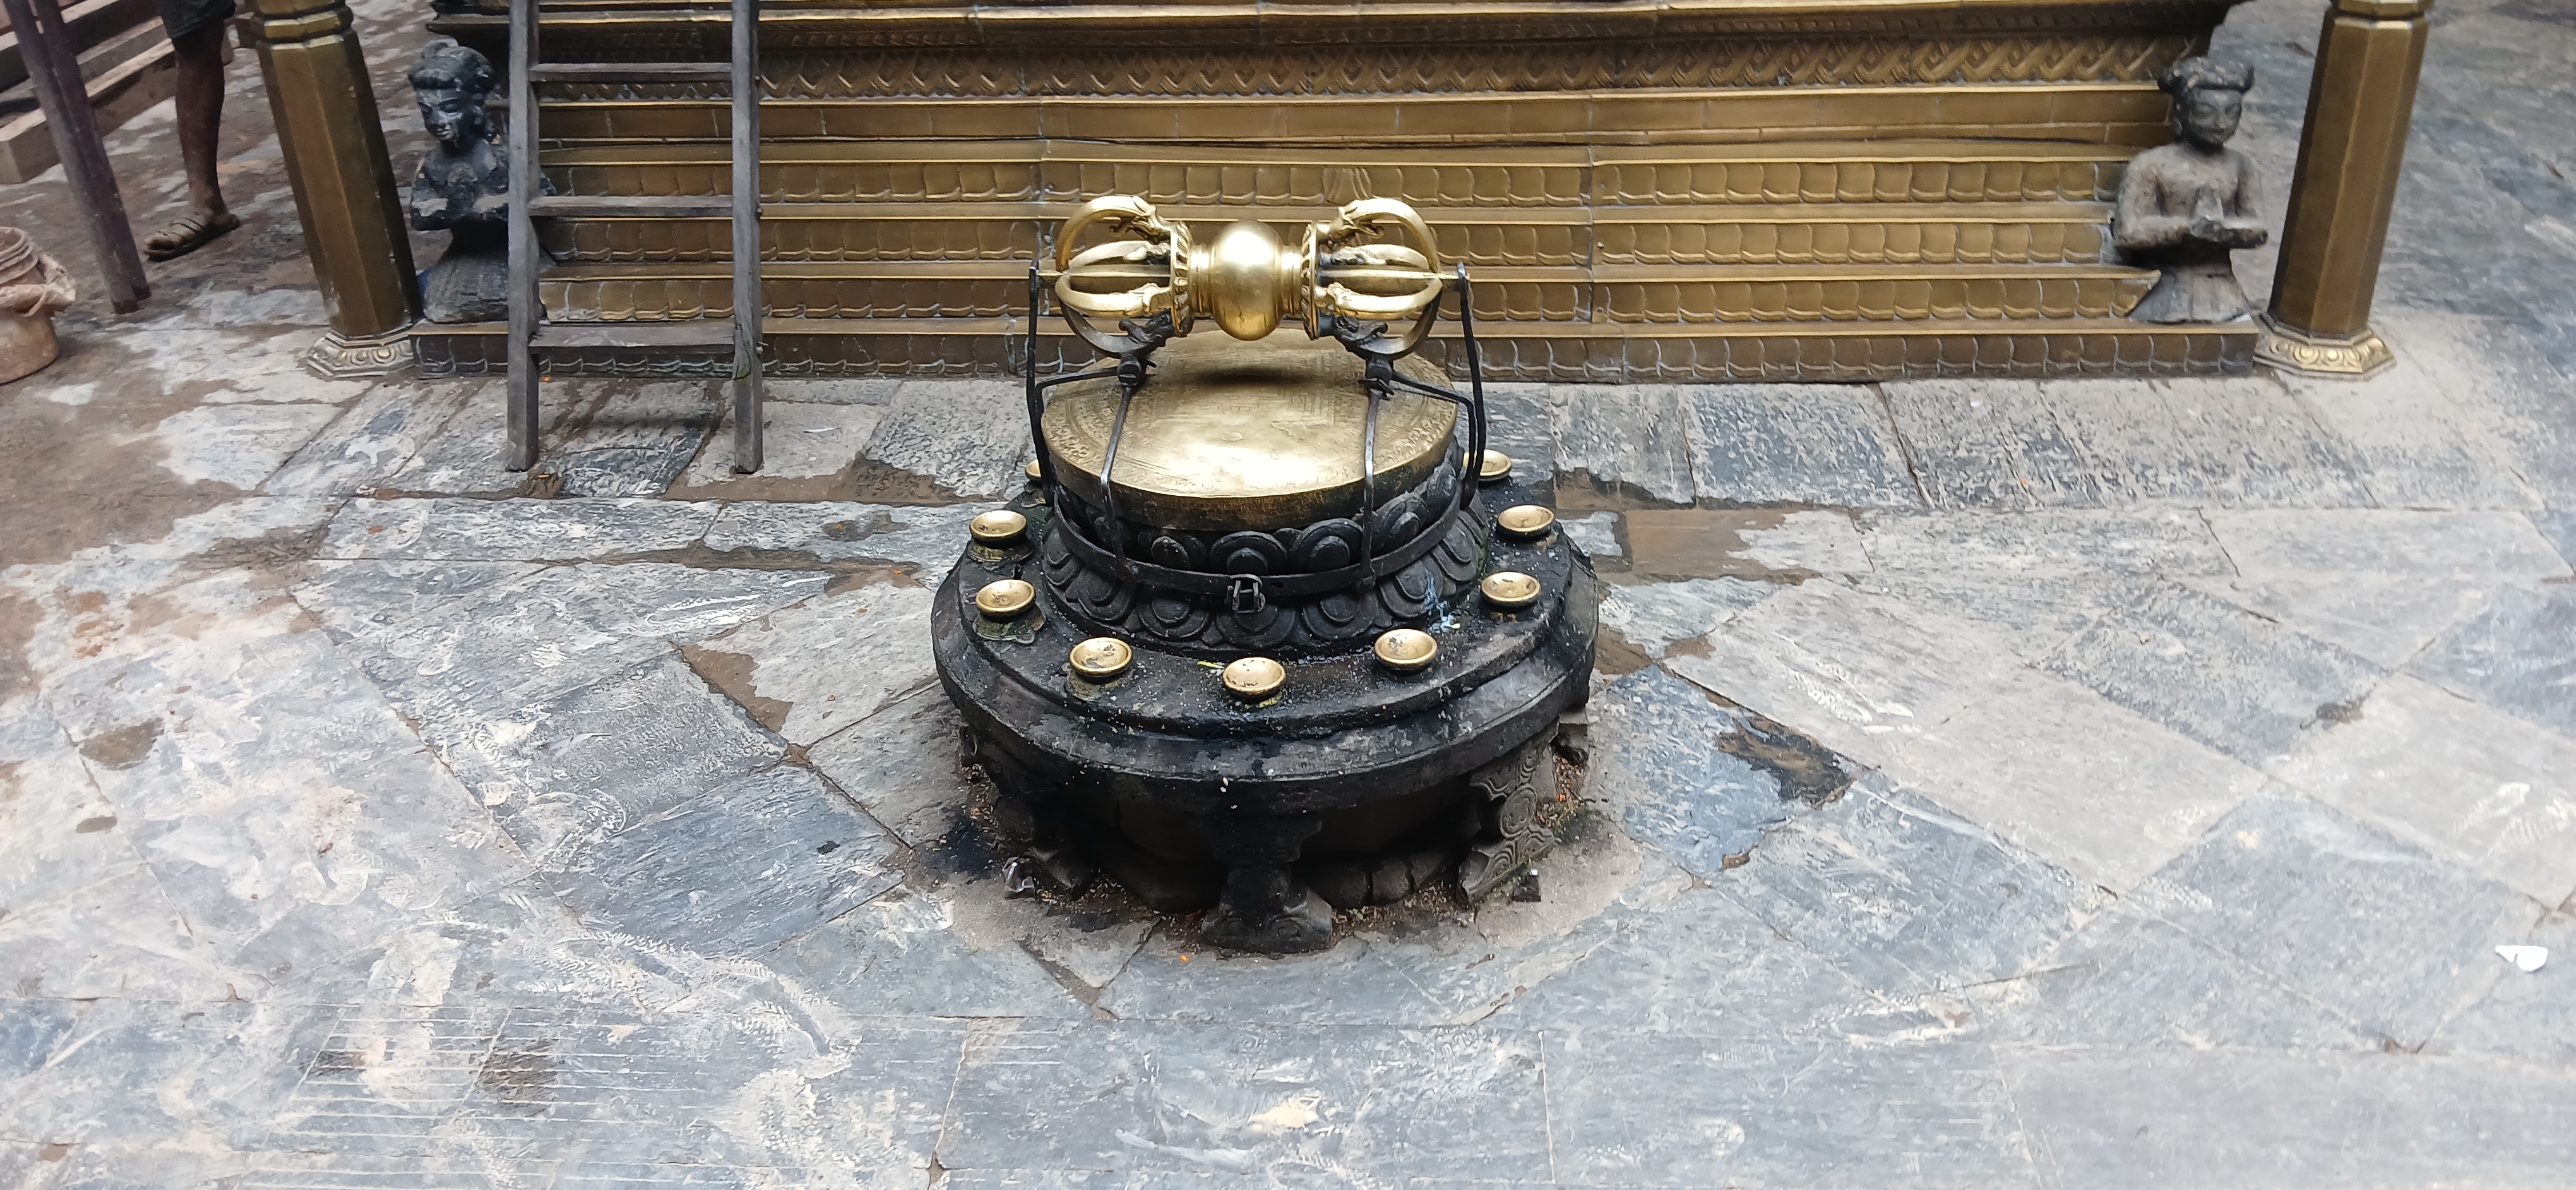
Heritage site: Hiranya_Varna_Mahavihar_Golden_Temple